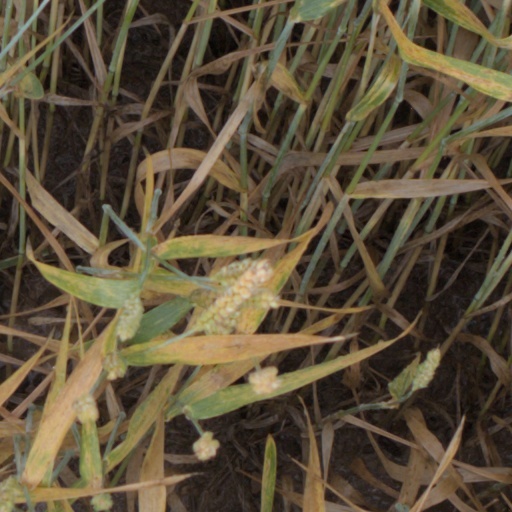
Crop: wheat